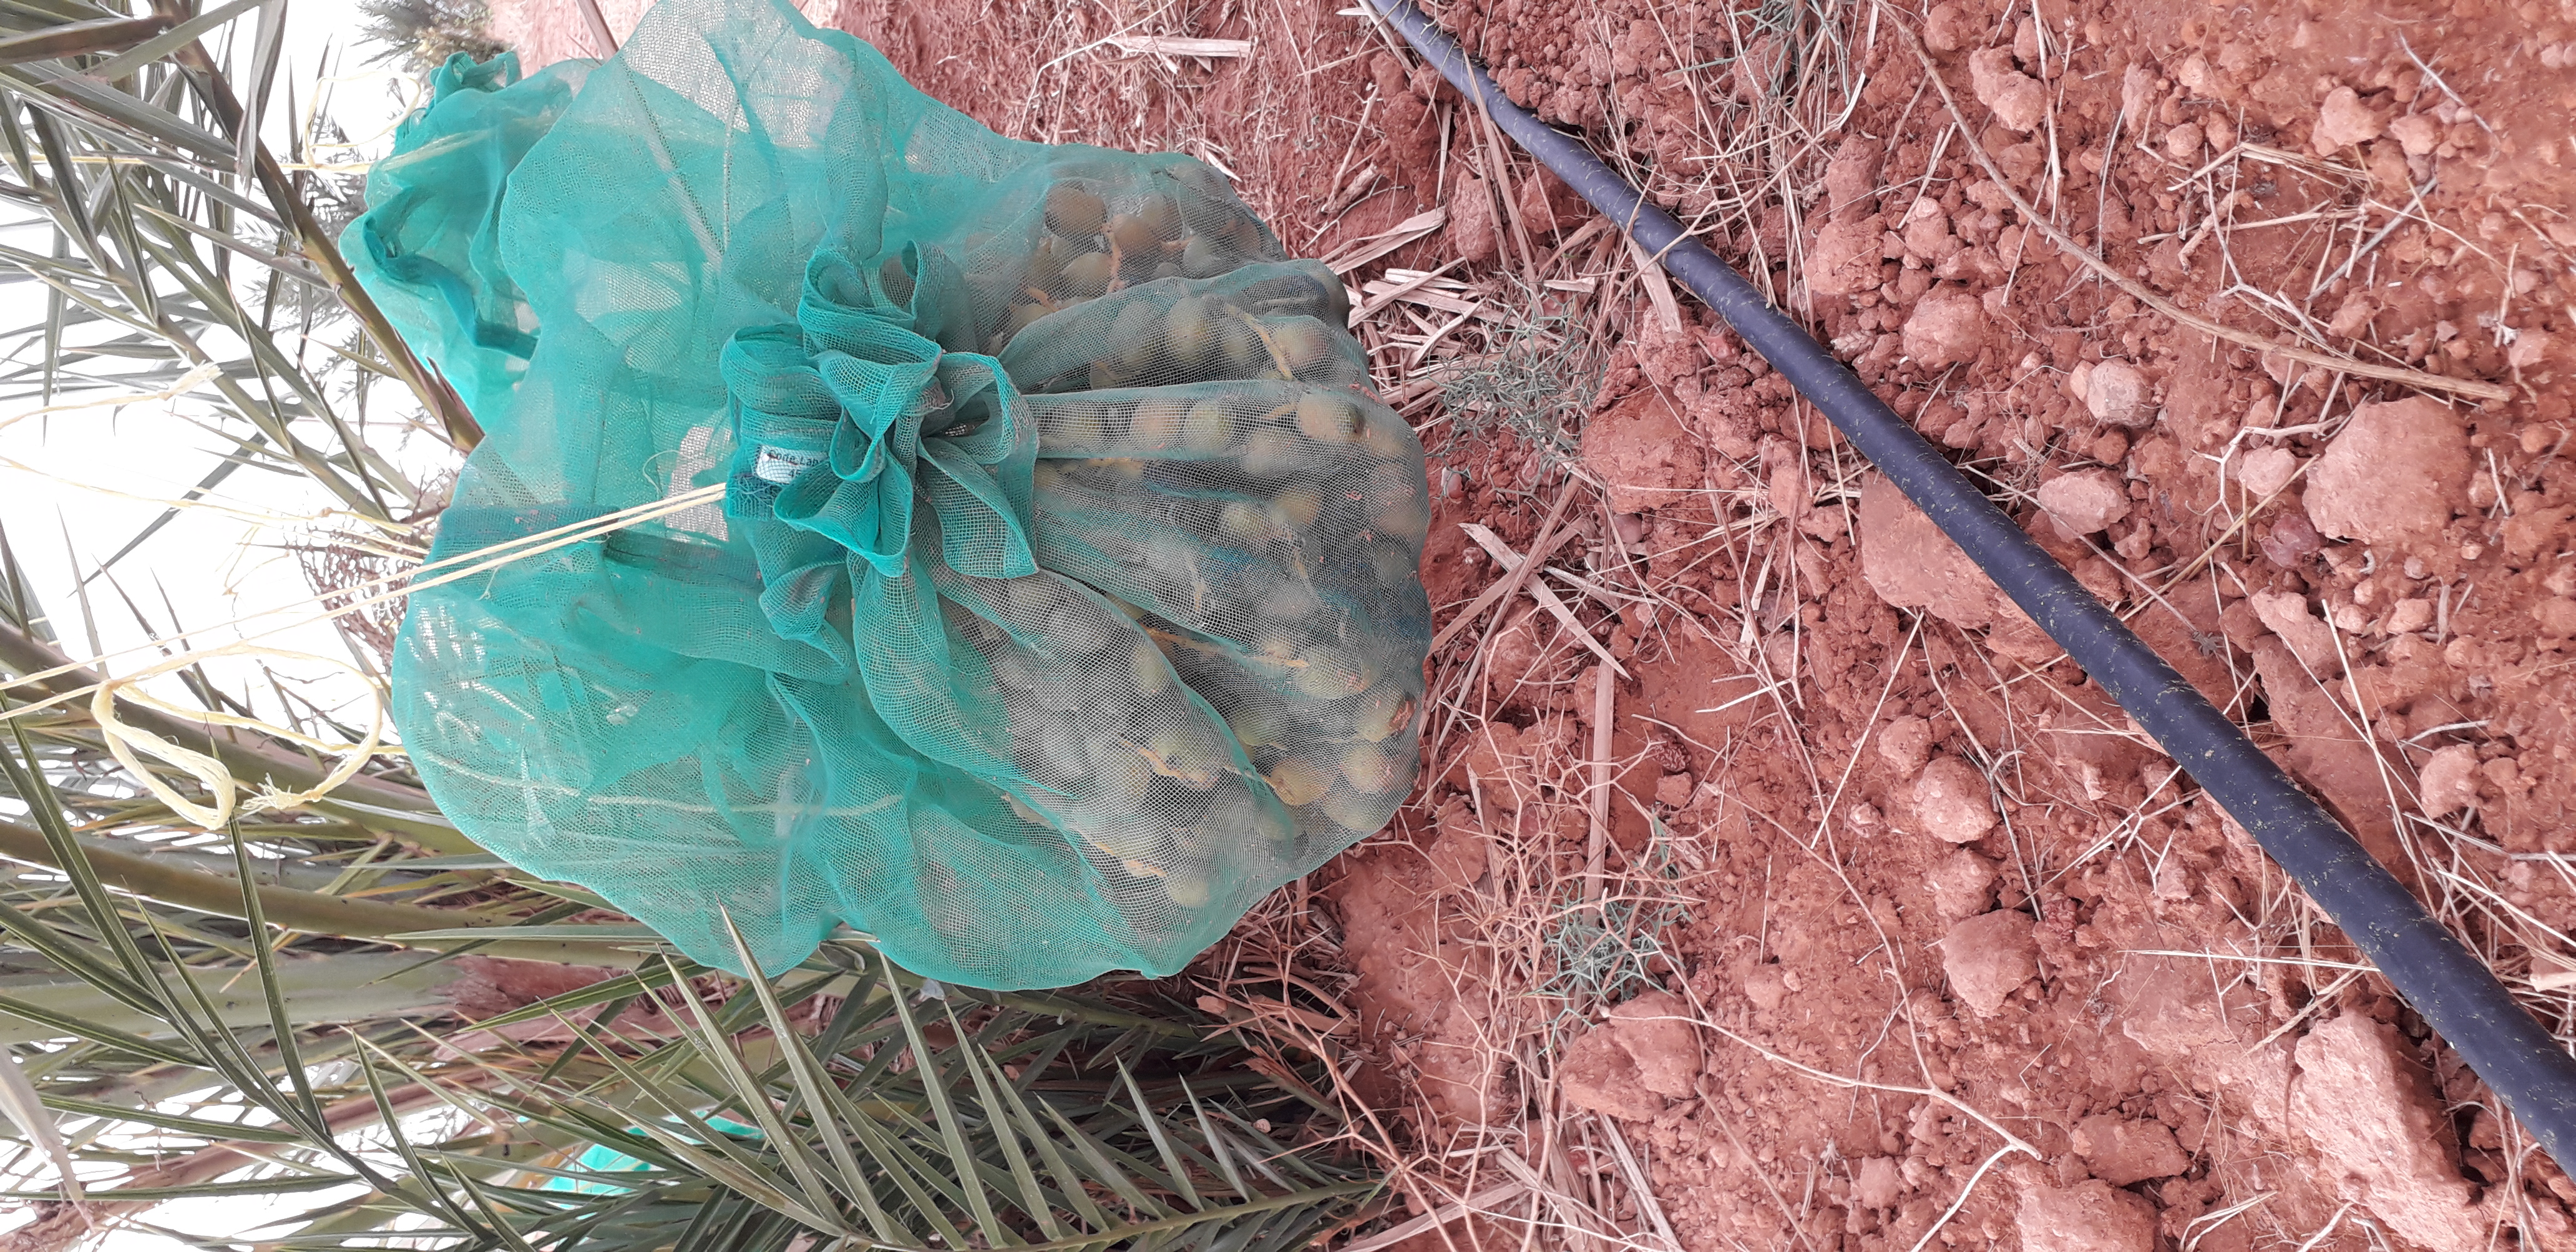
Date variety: kholt